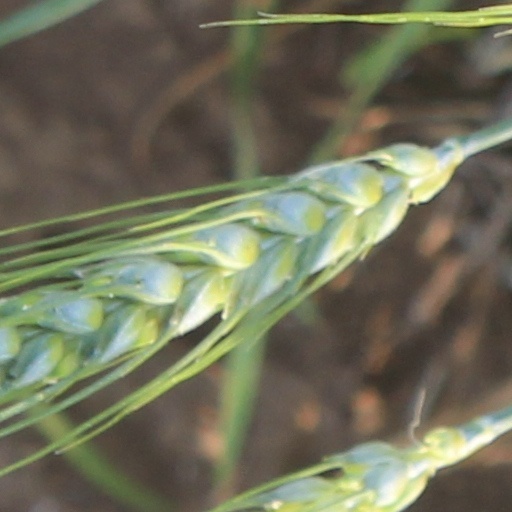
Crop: wheat